Kaspersky Lab

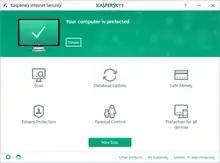
Home screen of Kaspersky Internet Security

Kaspersky Lab develops and markets antivirus, internet security, password management, endpoint security, and other cybersecurity products and services. It is the fourth or fifth largest endpoint security vendor and the third largest consumer IT security software company. It is the sixth largest overall IT security company. Its revenues are about 15 percent from Russian companies domestically, one-third from European organizations and one-fourth from US organizations. The software has about 400 million users in all.